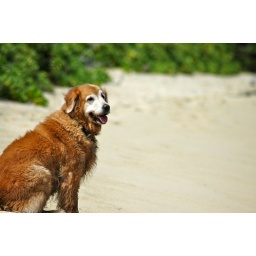
Taken during a walk along the shore at the beach house in Laie, HI. (02 Sept. 2010.)